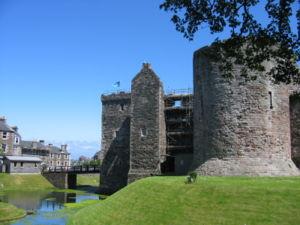
Le château de Rothesay est en château en ruine dans la ville de Rothesay, la principale de l'île de Bute, dans la division administrative écossaise d'Argyll and Bute. Ce château a été décrit comme « l'un des plus remarquables d'Écosse » pour sa longue histoire remontant jusqu'au début du XIIIᵉ siècle et son plan circulaire peu commun. Il est constitué d'un mur d'enceinte massif, renforcé par quatre tours rondes, avec un ouvrage défensif avancé du XVIᵉ siècle, l'ensemble entouré par de larges douves.
Cette liste recense les principaux châteaux du council area d'Argyll and Bute en Écosse.